Herbert Maryon

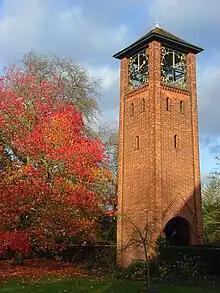
The University of Reading War Memorial, designed by Maryon and dedicated in 1924

In January 1908, Maryon was appointed teacher of crafts are the University of Reading, effective 10 February; he took over from Julia Bowley (wife of Arthur Lyon Bowley), who resigned as teacher of woodcarving and handicraft. Until 1927, Maryon taught sculpture, including metalwork, modelling, and casting, at the school. He was also the warden of Wantage Hall from 1920 to 1922. Maryon's first book, "Metalwork and Enamelling: A Practical Treatise on Gold and Silversmiths' Work and their Allied Crafts", was published in 1912. Maryon described it as eschewing "the artistic or historical point of view", in favor of an "essentially practical and technical standpoint". The book focused on individual techniques such as soldering, enamelling, and stone-setting, rather than the methods of creating works such as cups and brooches. It was well received, as a "vade mecum" for both students and practitioners of metalworking. "The Burlington Magazine for Connoisseurs" wrote that Maryon "succeeds in every page in not only maintaining his own enthusiasm, but what is better in communicating it", and "The Athenæum" declared that his "critical notes on design are excellent". One such note, republished in "The Jewelers' Circular" in 1922, was a critique of the celebrated sixteenth-century goldsmith Benvenuto Cellini; Maryon termed him "one of the very greatest craftsmen of the sixteenth century, but... a very poor artist", a "dispassionate appraisal" that led a one-time secretary of the Metropolitan Museum of Art to label Maryon not only "the dean of ancient metalwork", but also "a discerning critic". "Metalwork and Enamelling" went through four further editions, in 1923, 1954, 1959, and posthumously in 1971, along with a 1998 Italian translation, and as of 2020 is still in print by Dover Publications. As late as 1993, a senior conservator at the Canadian Conservation Institute wrote that the book "has not been equalled".